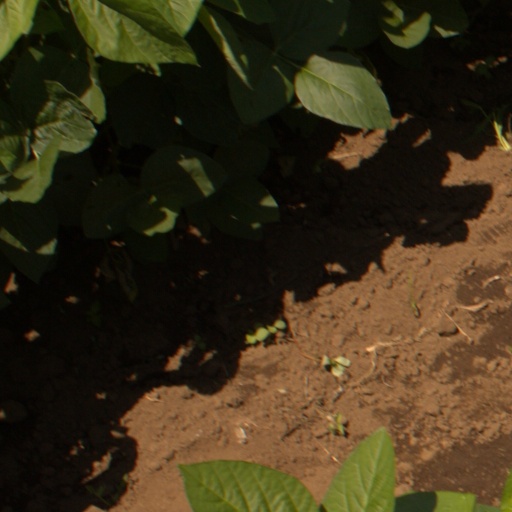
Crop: soybean